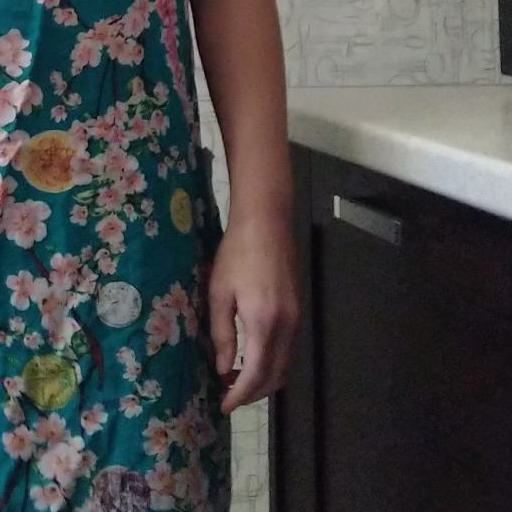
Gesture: no_gesture